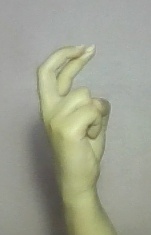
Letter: zay